Alpine climbing

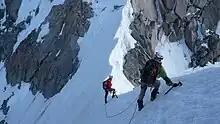
Moving together on "Kuffner Ridge" (D, UIAA V, French 4c), Mont Maudit.

Alpine climbing involves small unsupported teams tackling large multi-pitch (or big wall) routes that can involve various combinations of rock climbing, ice climbing, and mixed climbing, in alpine-type mountain environments. Alpine routes are often long and require a full day of climbing or even several days. Because of the length of the routes, and the danger of alpine environments (e.g. rockfall, avalanche, altitude, weather, etc.), alpine climbers (or "alpinists") typically try routes that are well within their technical rock, ice, or mixed climbing capabilities.